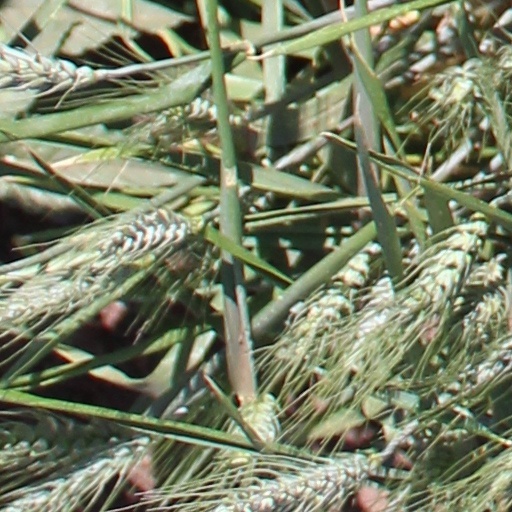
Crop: wheat